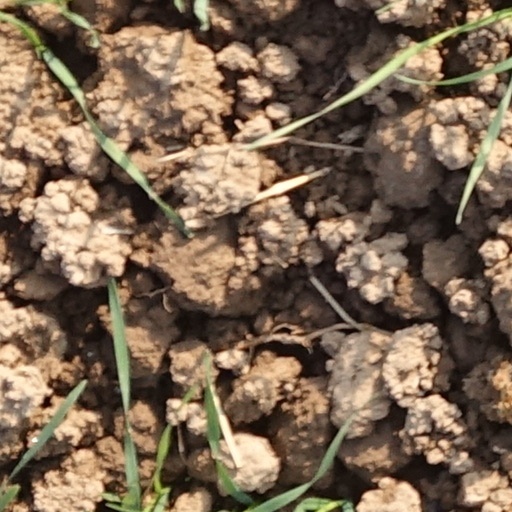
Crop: wheat